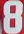
Number: 8